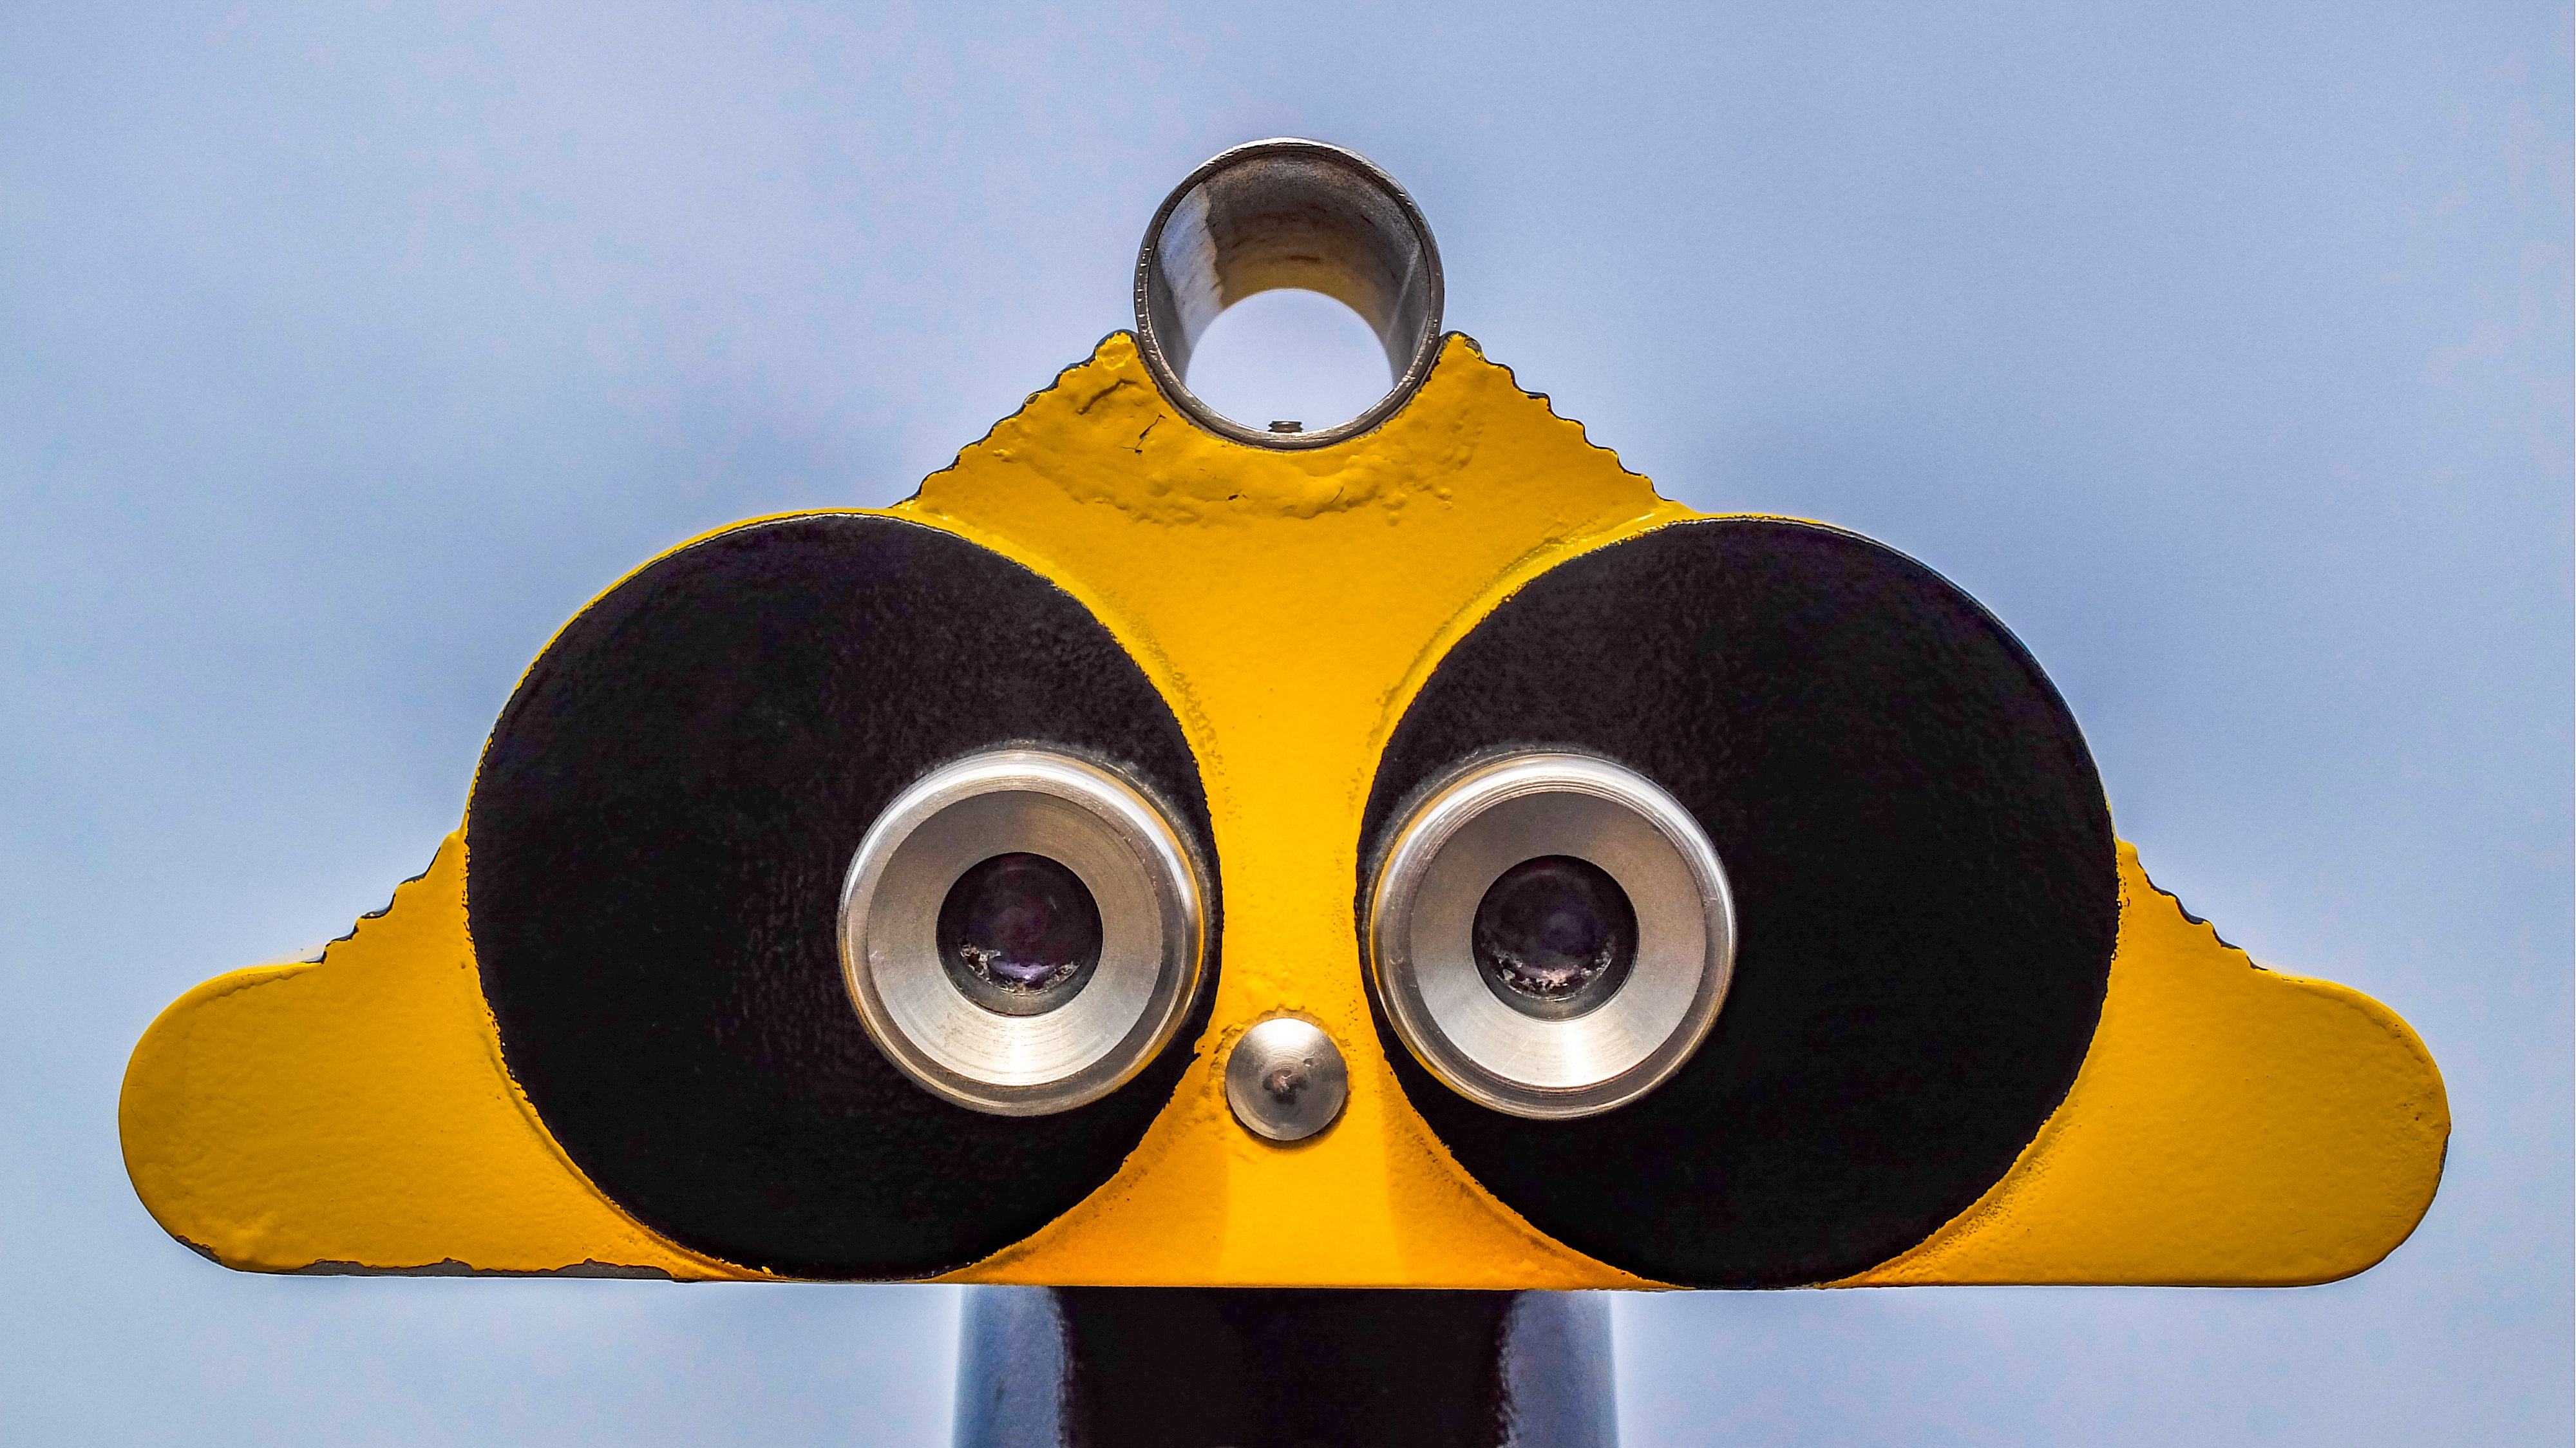
wing, looking, telescope, beak, yellow, binocular, eye, look, propeller, product design, observe, spyglass